Gavin Robinson (model agent)

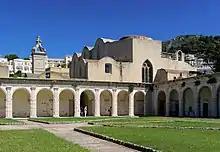
Courtyard of the Certosa di San Giacomo, Capri

In the mid 1960s, Robinson established a business as a model agent at 30 Old Bond Street in London where he traded as Gavin L. B. Robinson. According to the memoirs of Jo Wood, who was signed to the agency as a teenager in the mid 1960s, it was "one of the hottest" in London at the time and Robinson was "very slim, trendy and had startlingly blond hair". Wood recalled that she "couldn't work out why he was so flamboyant, so ..."feminine"". Other models on Robinson's books in the 1960s included Nikki Ross and Sonia Pugin. Barbara Molyneux claimed that the first ever head sheet was created for Robinson by Peter Marlowe by 1968.